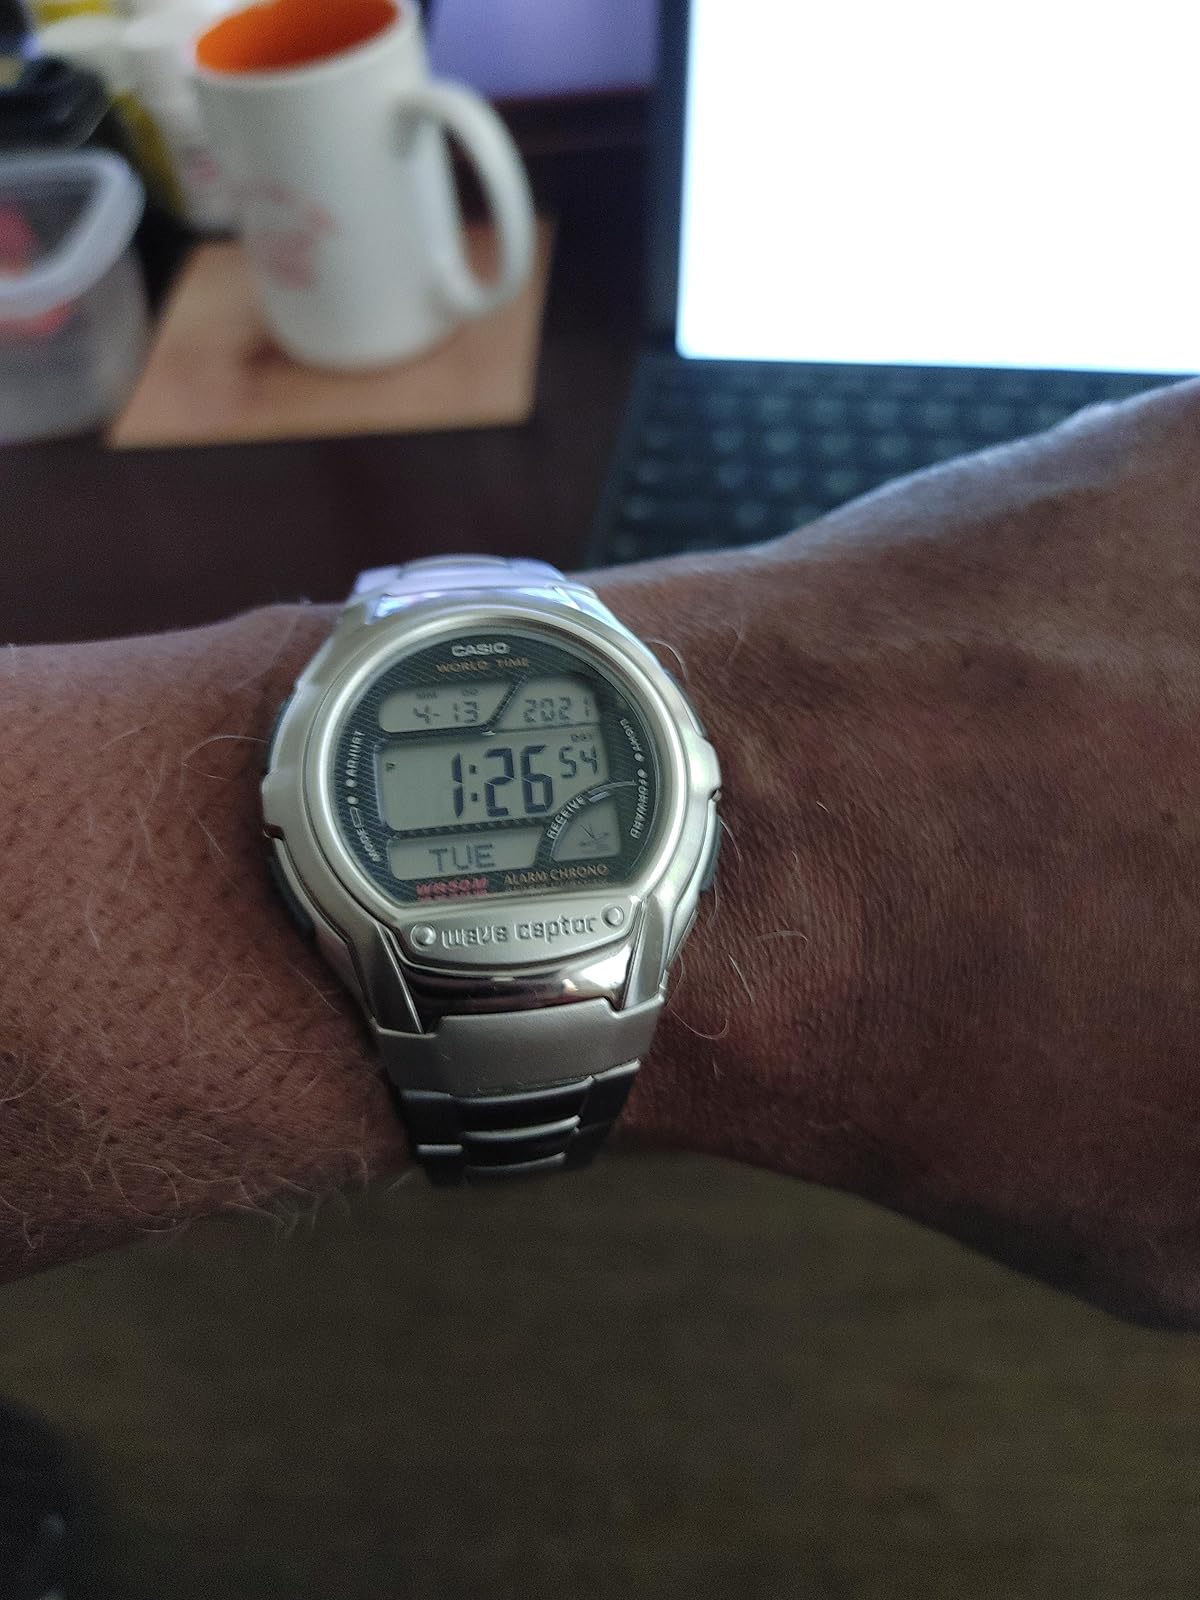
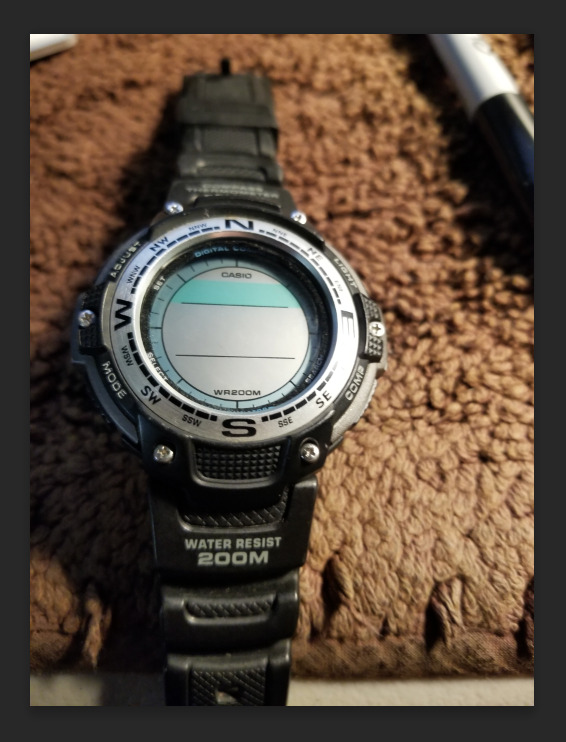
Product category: accessories_watch
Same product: no